Dioxygenase

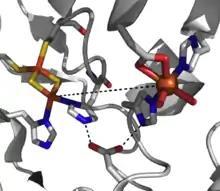
Active site of Rieske dioxygenase (naphthalene 1,2-dioxygenase from "Rhodococcus sp.") (PDB 2B1X)

The mechanism of O activation by this class of dioxygenases has been described. This species could represent the active oxidant, or it could undergo hemolytic O-O bond cleavage to yield an iron(V)-oxo intermediate as the working oxidizing agent.